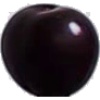
Label: cherry_wax_black